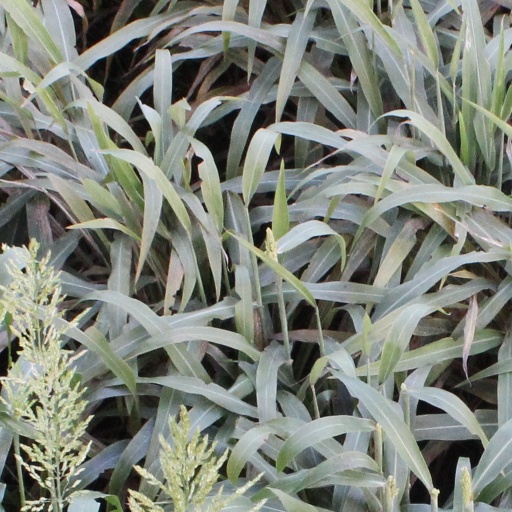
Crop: sorghum